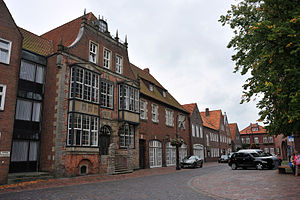
Jever / Historie
Rådhuset i Jever.
Jever er administrationsby i Landkreis Friesland i den tyske delstat Niedersachsen, og er statsanerkendt rekreatrionsby. Byens navn er pga. ølmærket Jever internationalt kendt. Uofficielt kaldes Jever Marienstadt. Tilnavnet stammer fra Maria af Jever, der var den sidste regent i Herskabet Jever.